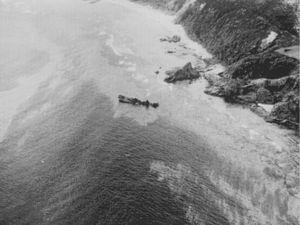
L'USS Halligan (DD-584) est un destroyer de classe Fletcher en service dans la Marine des États-Unis pendant la Seconde Guerre mondiale. Il est nommé en l'honneur du Rear admiral John Halligan, Jr.